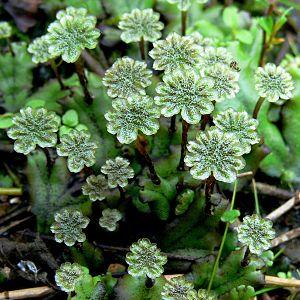
Marchantiophyta, réserve naturelle des Landes du Plateau d'Helfaut, en bordure de mare, sur ancienne zone de décantation de carrière de silex, Commune d'Heuringhem (ou de Blendecques